Bastille

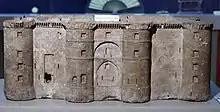
A model of the Bastille made by Pierre-François Palloy from one of the stones of the fortress

On the morning of 14 July around 900 people formed outside the Bastille, primarily working-class members of the nearby faubourg Saint-Antoine, but also including some mutinous soldiers and local traders. The crowd had gathered in an attempt to commandeer the gunpowder stocks known to be held in the Bastille, and at 10:00 am de Launay let in two of their leaders to negotiate with him. Just after midday, another negotiator was let in to discuss the situation, but no compromise could be reached: the revolutionary representatives now wanted both the guns and the gunpowder in the Bastille to be handed over, but de Launay refused to do so unless he received authorisation from his leadership in Versailles. By this point it was clear that the governor lacked the experience or the skills to defuse the situation.